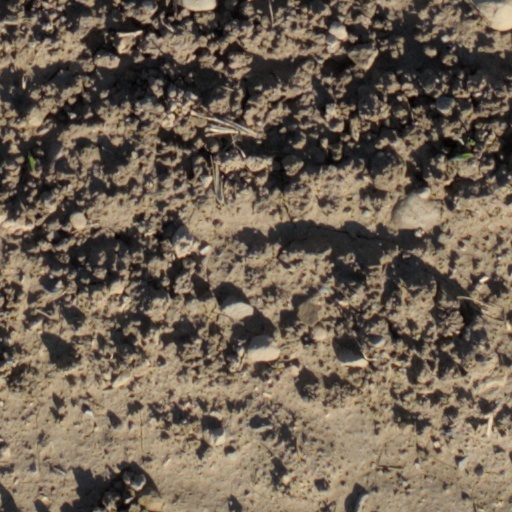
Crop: wheat